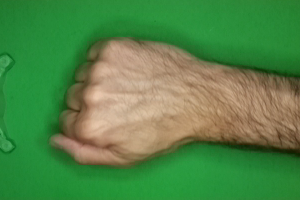
Label: rock